Marfanoid–progeroid–lipodystrophy syndrome

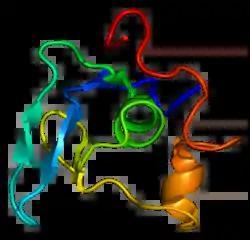
A mutation in the protein profibrillin, encoded by "FBN1", is the cause of Marfanoid–progeroid–lipodystrophy syndrome.

Marfanoid–progeroid–lipodystrophy syndrome (MPL), also known as Marfan lipodystrophy syndrome (MFLS) or progeroid fibrillinopathy, is an extremely rare medical condition which manifests as a variety of symptoms including those usually associated with Marfan syndrome, an appearance resembling that seen in neonatal progeroid syndrome (NPS; also known as Wiedemann–Rautenstrauch syndrome), and severe partial lipodystrophy. It is a genetic condition that is caused by mutations in the "FBN1" gene, which encodes profibrillin, and affects the cleavage products of profibrillin, fibrillin-1, a fibrous structural protein, and asprosin, a glucogenic protein hormone. As of 2016, fewer than 10 cases of the condition have been reported. Lizzie Velásquez and Abby Solomon have become known publicly through the media for having the condition.